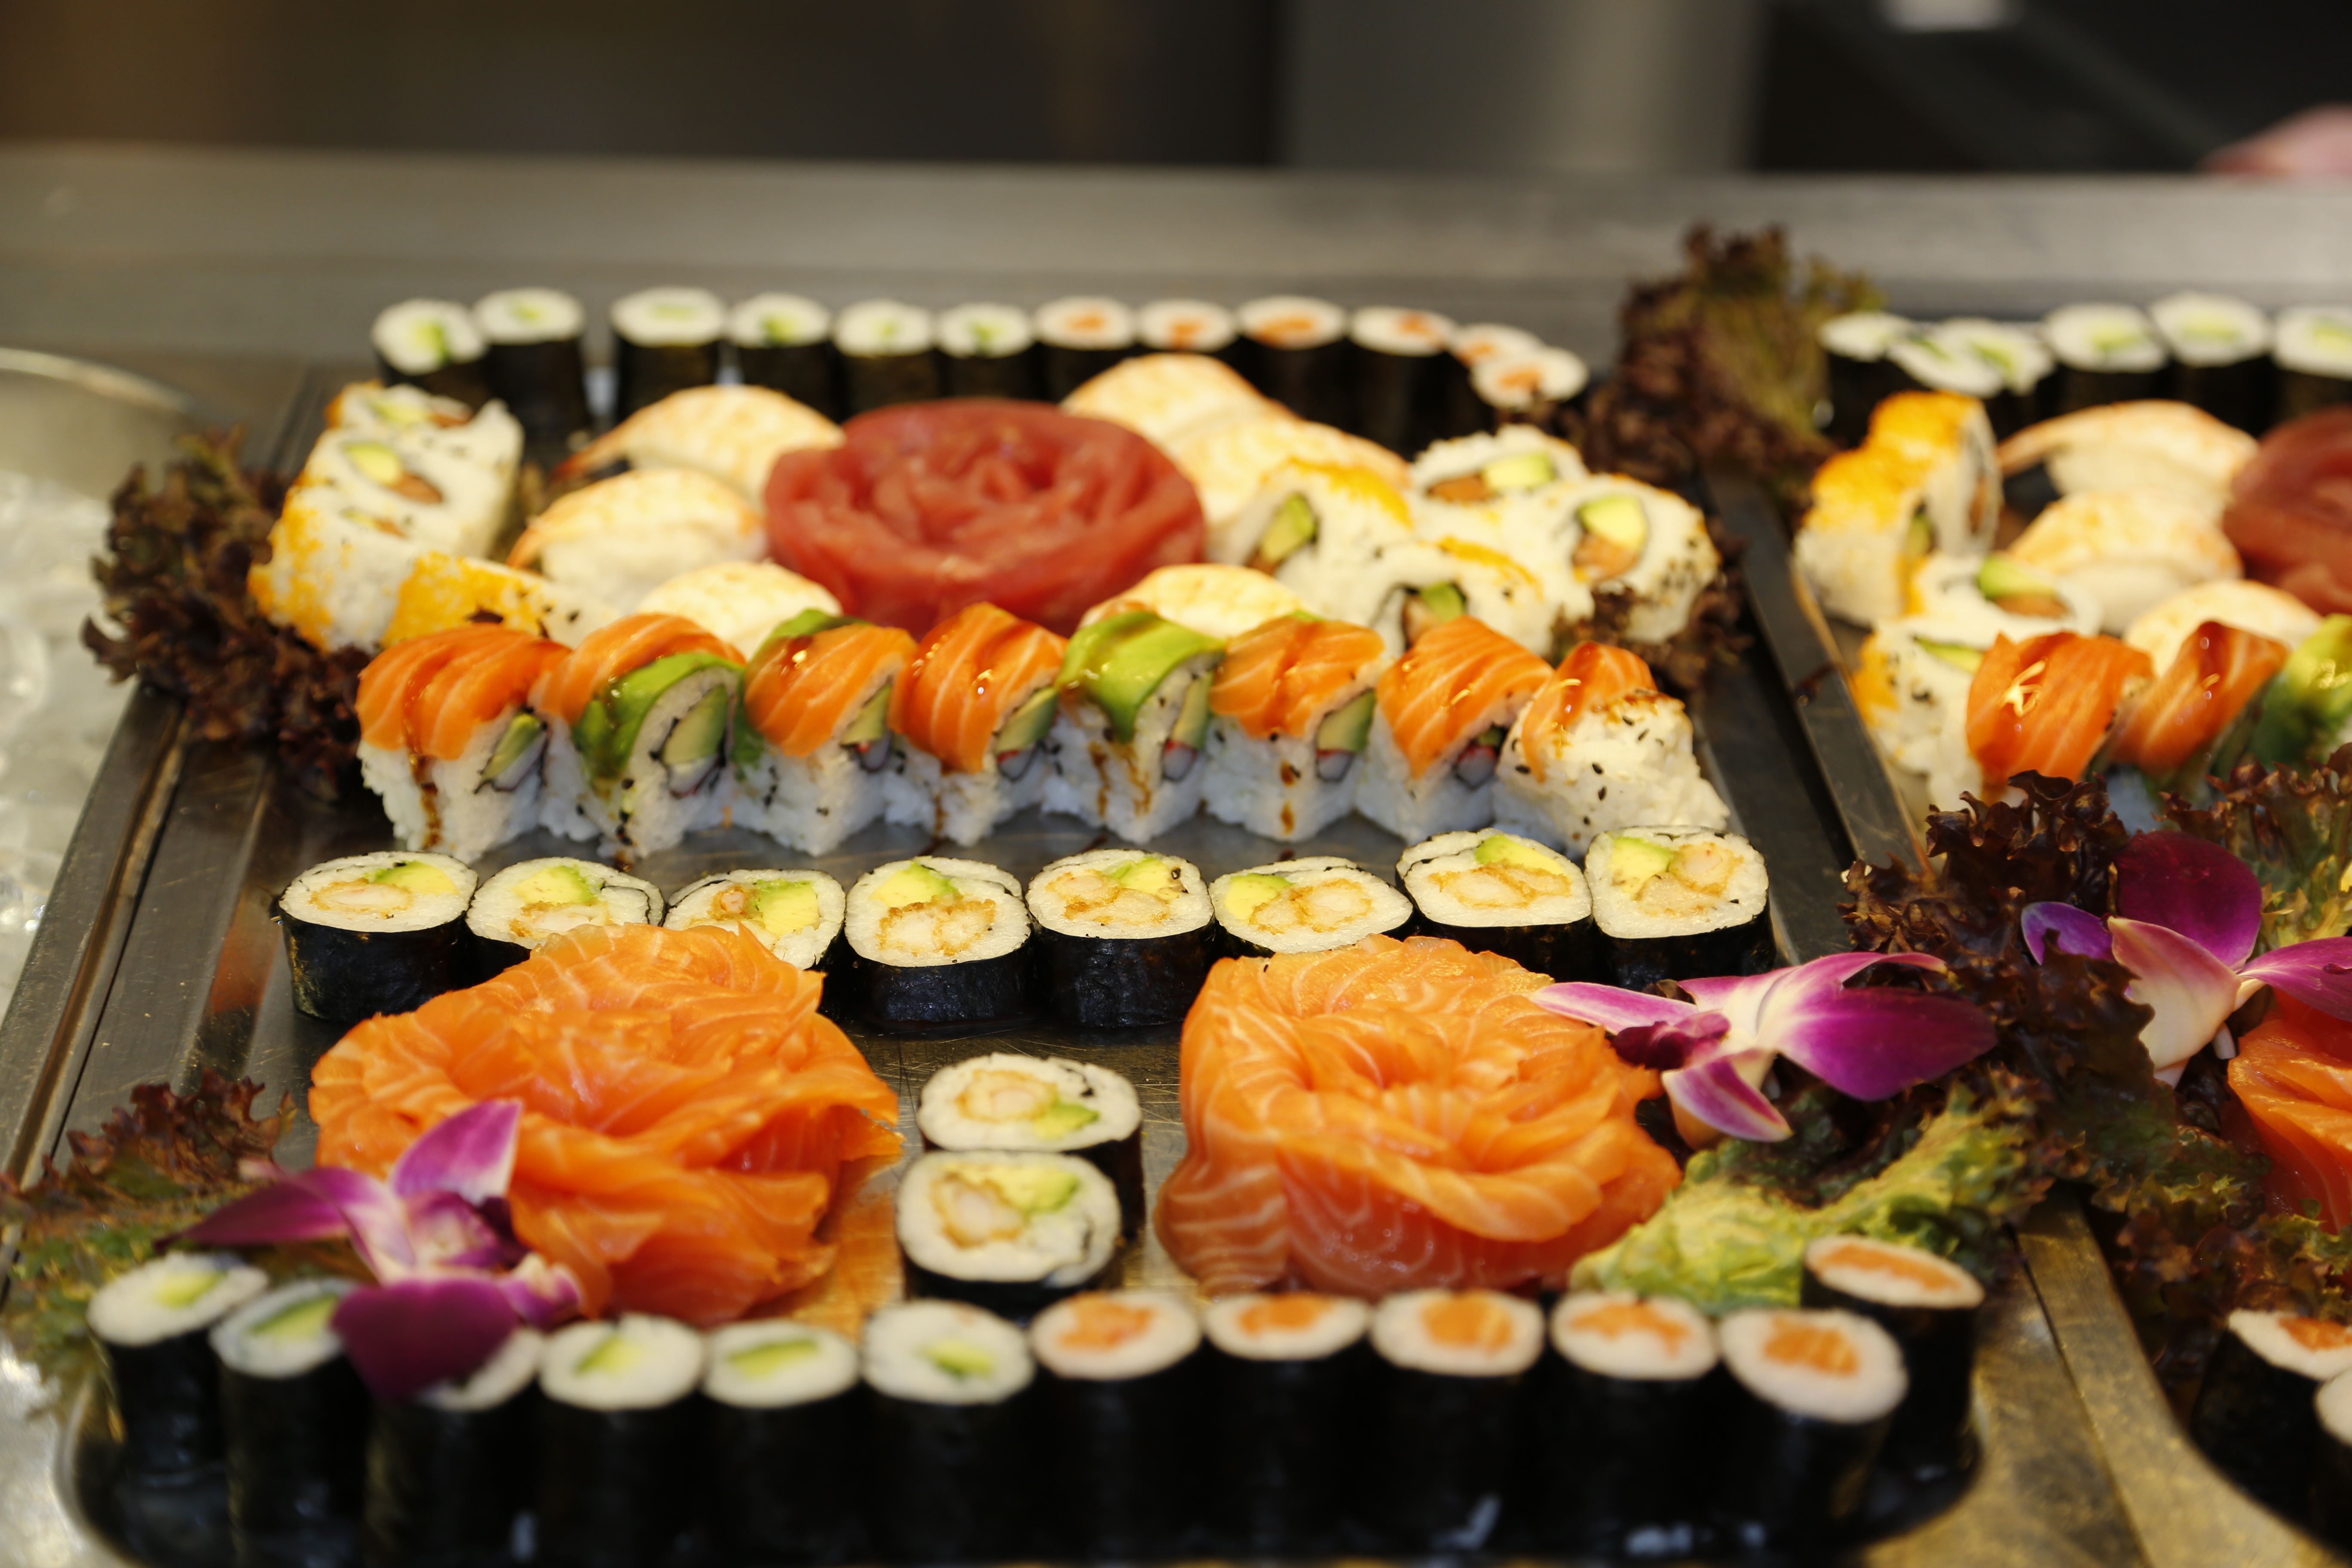
restaurant, dish, meal, food, yin yang, eat, cuisine, buffet, asian food, sushi, japanese, canape, court, hamburg, hors d oeuvre, japanese cuisine, gimbap